Sarah Churchill (actress)

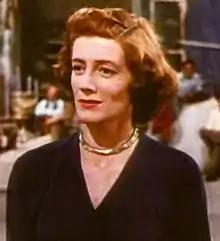
Sarah Churchill in "Royal Wedding" (1951)

Churchill is best known for her role in the film "Royal Wedding" (1951) as Anne Ashmond, romantic interest of Fred Astaire as Tom Bowen. In the same year, she had her own television show. She also appeared in "He Found a Star" (1941), "Spring Meeting" (1941), "All Over the Town" (1949), "Fabian of the Yard" (1954) and "Serious Charge" (1959).